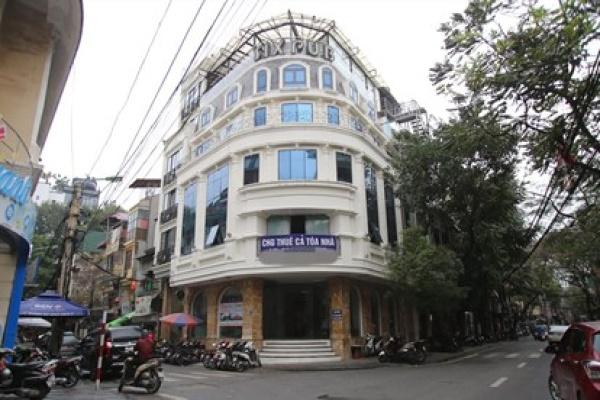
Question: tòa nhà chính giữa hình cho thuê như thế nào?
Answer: thuê cả tòa nhà